Joshi Kausei

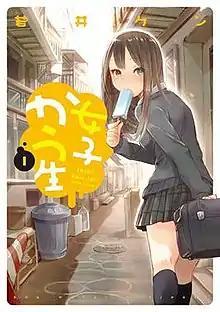
Cover of "Joshi Kausei" volume 1 by Futabasha

is a Japanese comedy manga series by Ken Wakai. It has been serialized via Futabasha's digital publication "Web Comic Action" since 2013 and has been collected in nine "tankōbon" volumes. It is a "silent" manga with no dialogue. The manga is published digitally in North America by Crunchyroll. An anime television series adaptation by Seven aired from April 6 to June 22, 2019.